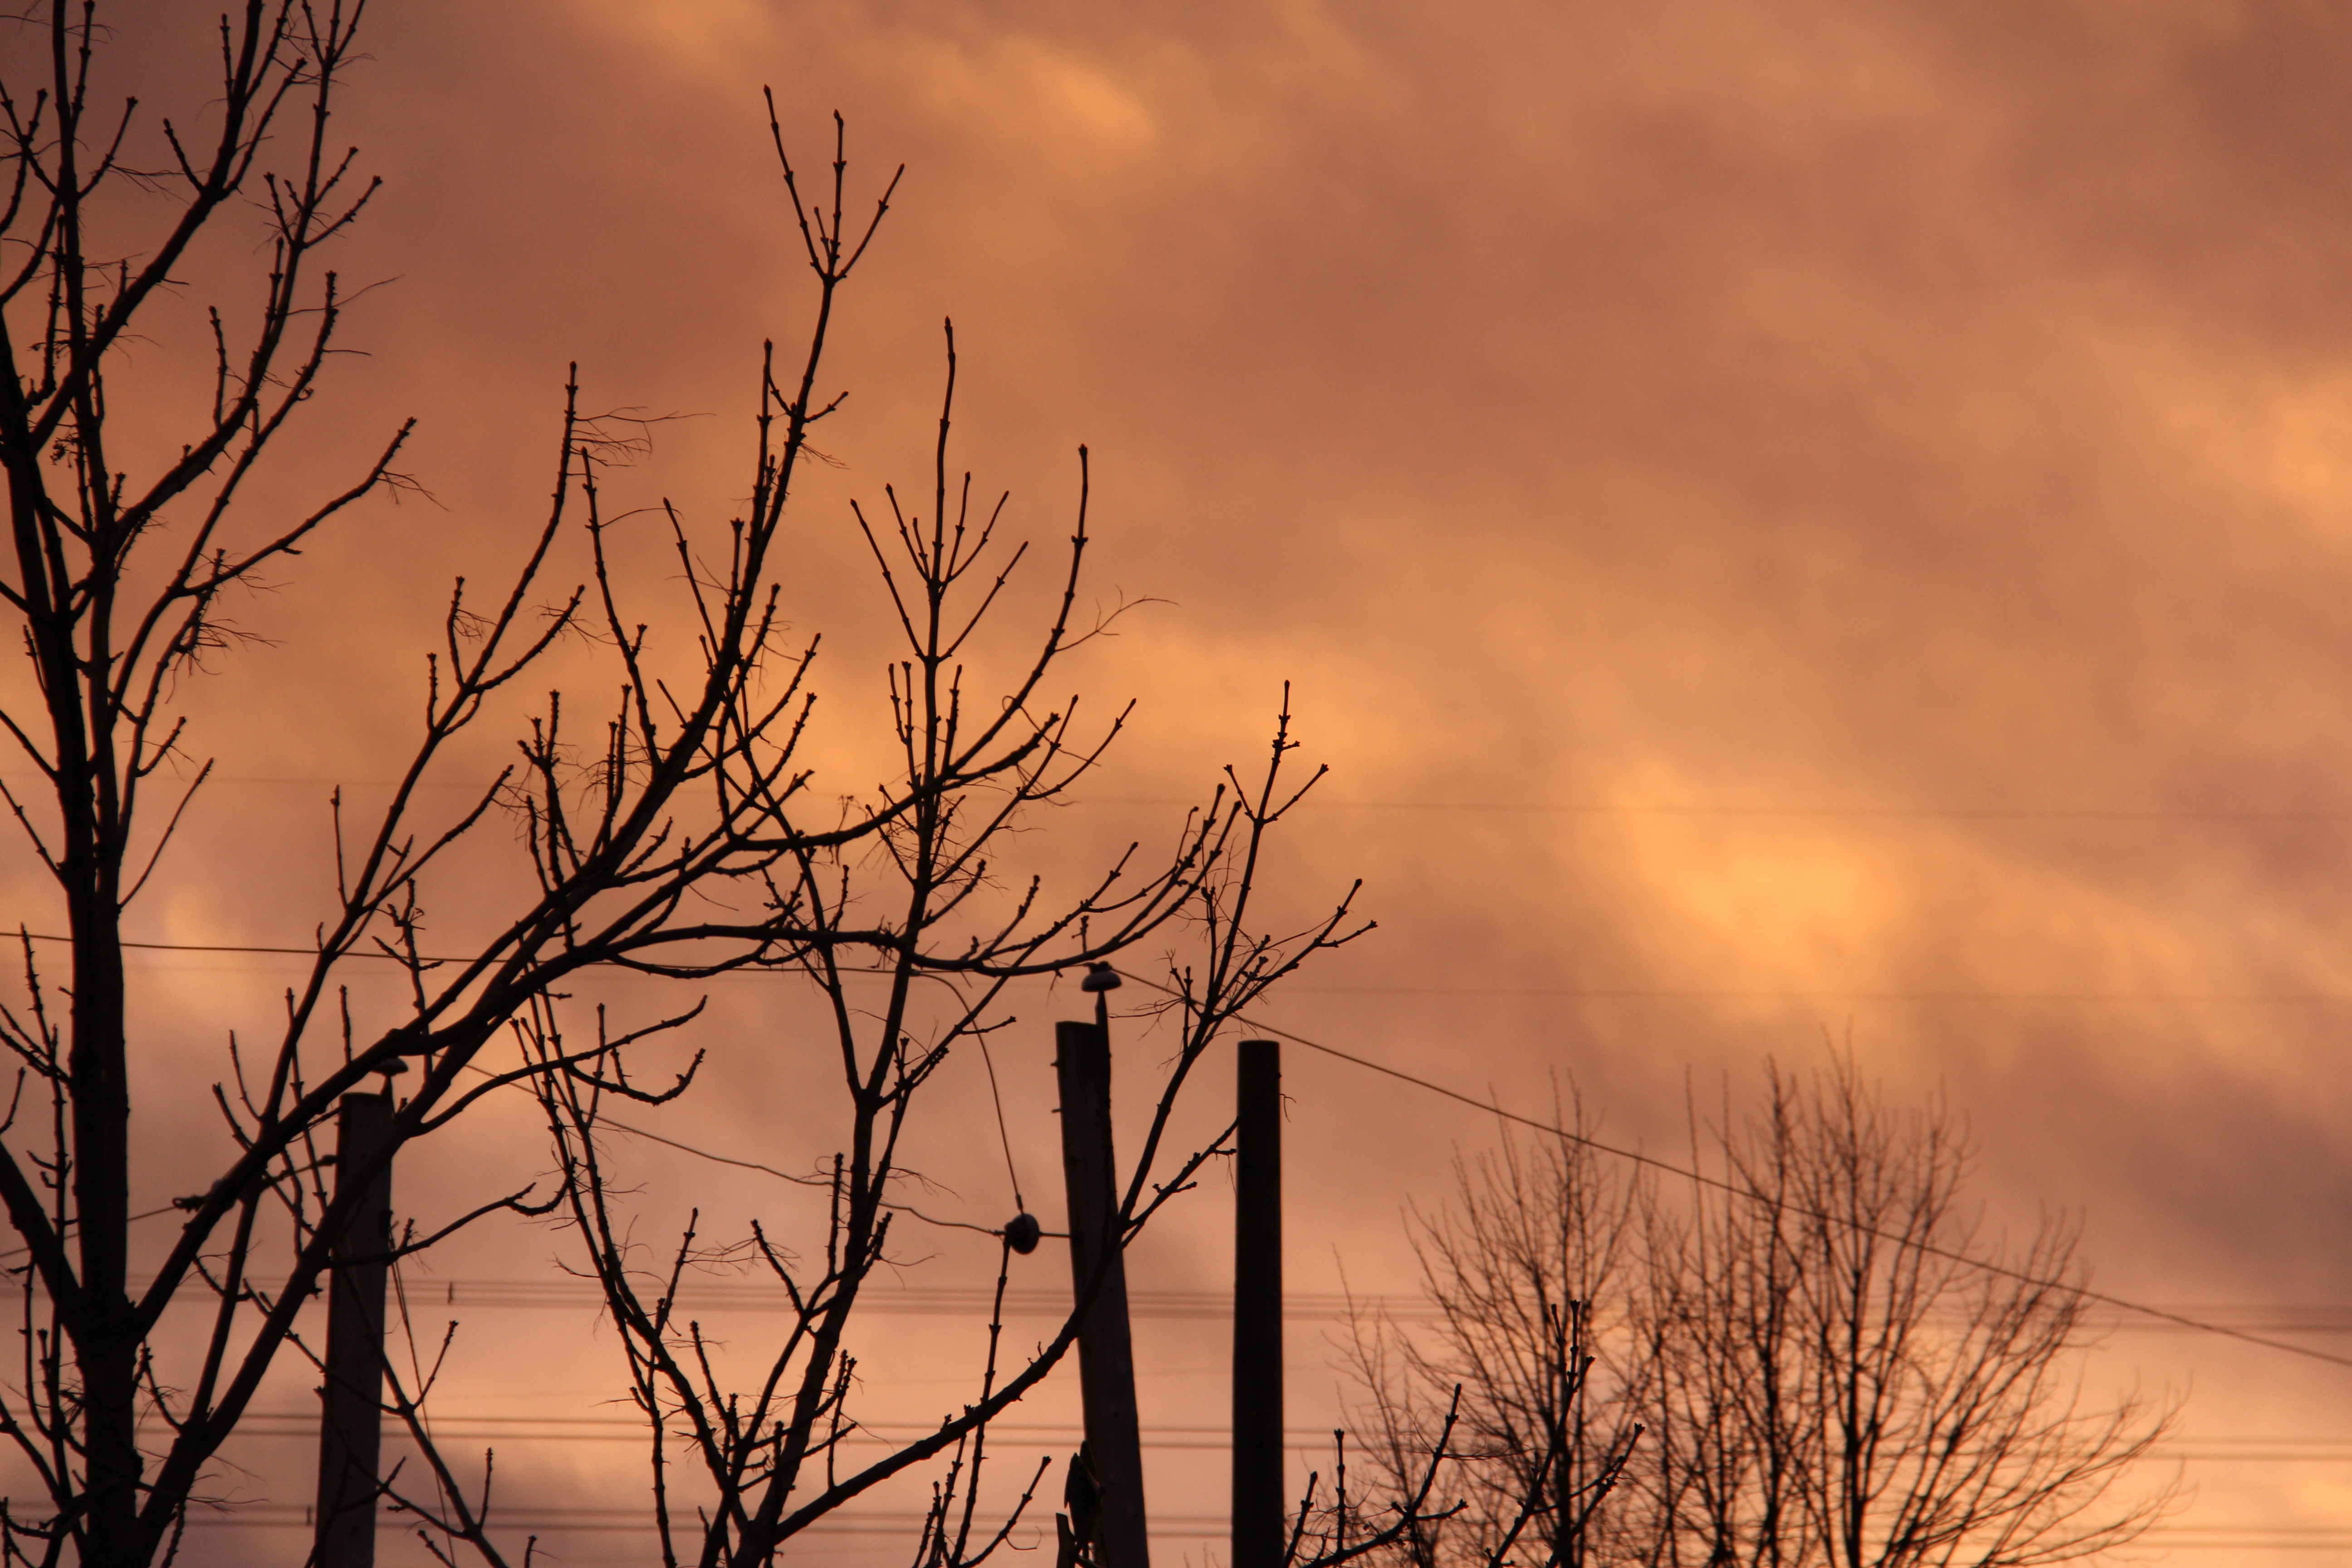
tree, nature, grass, horizon, branch, cloud, sky, sun, sunrise, sunset, field, prairie, sunlight, morning, dawn, atmosphere, dusk, evening, atmospheric phenomenon, grass family, woody plant